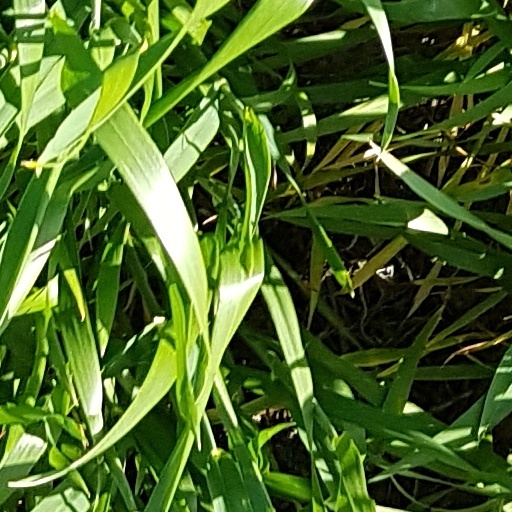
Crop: wheat